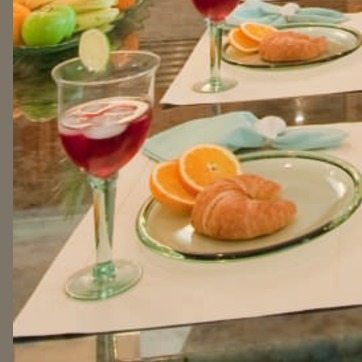
Material: food